Otto, Duke of Austria

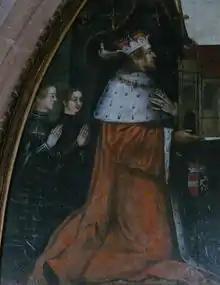
Duke Otto and his two sons, Neuberg Abbey

On 15 May 1325, Otto married his first wife Elizabeth of Bavaria. She was a daughter of Stephen I, Duke of Bavaria and Jutta of Schweidnitz. They had two children: